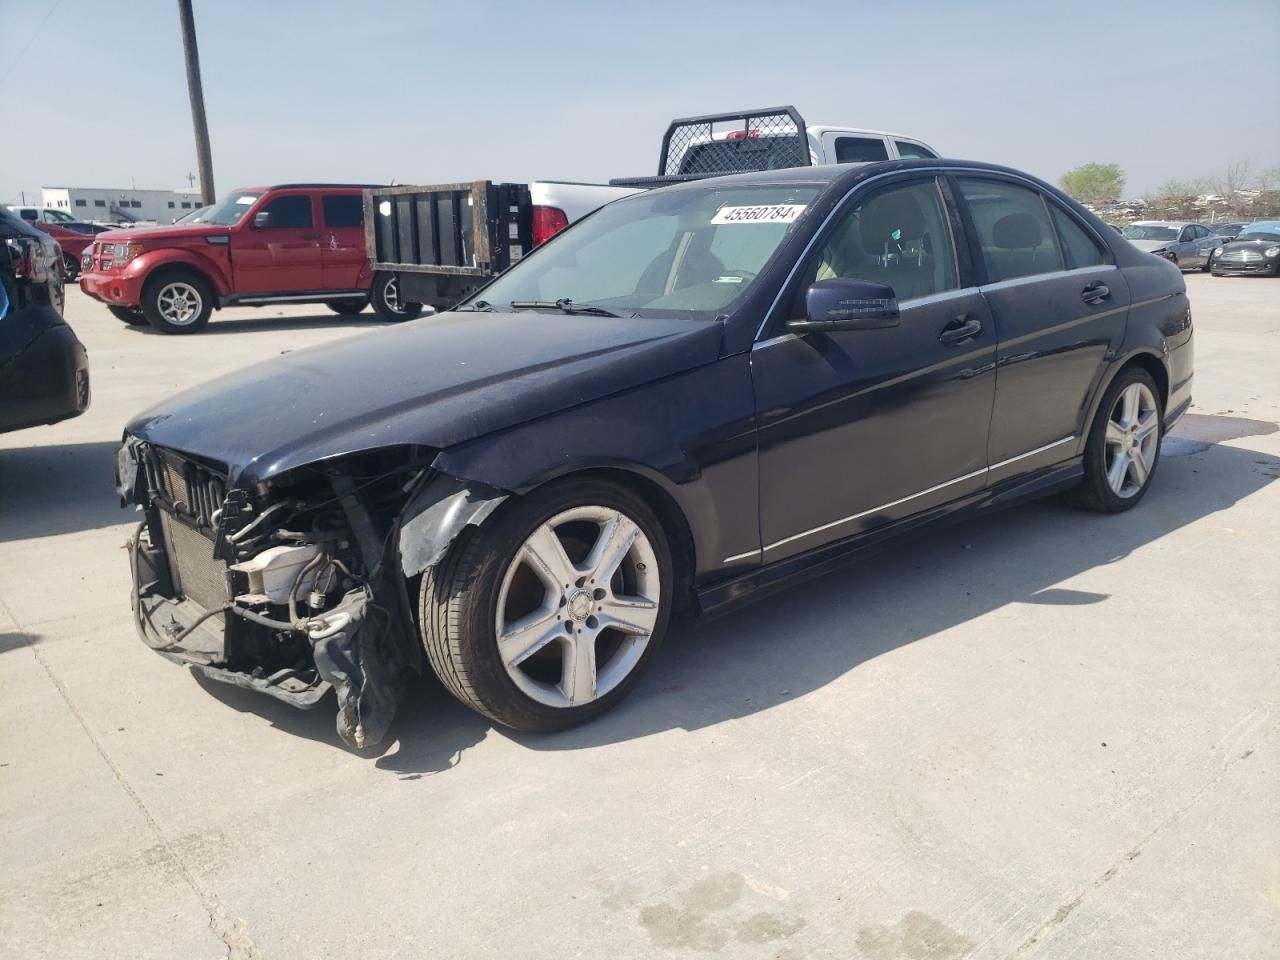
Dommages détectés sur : plaque d'immatriculation avant, pare-choc avant, feu avant gauche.
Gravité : majeur